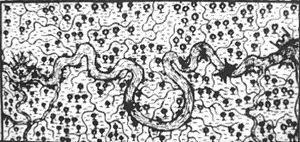
Le Siège de Bangkok est un évènement important de la révolution siamoise de 1688, durant laquelle les Français ont été expulsés du pays. Au moment du coup d'État de Phetracha contre le roi pro-occidental Narai, les troupes du royaume d'Ayutthaya ont assiégé la forteresse française de Bangkok pendant quatre mois. Elles comptaient environ 40 000 hommes équipés d'artillerie, contre une garnison de 200 soldats français. L'affrontement ne fut pas décisif. Les tensions entre les belligérants diminuèrent progressivement et un accord fut finalement négocié, autorisant les Français à quitter le pays.